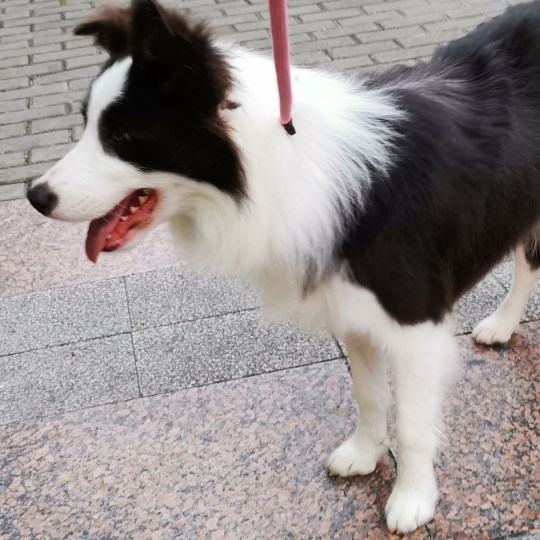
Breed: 2594-n000109-Border_collie